Washington McLean

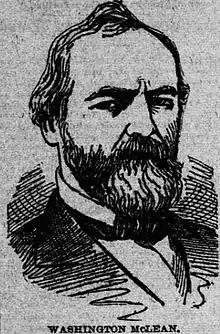

Washington McLean (May 1816 – December 8, 1890) was an American businessman of Scottish ancestry best known as the owner of the "Cincinnati Enquirer" newspaper. Born in Cincinnati, Ohio, in 1848 Washington McLean and his brother S.B.W. McLean acquired a share position in the Cincinnati Enquirer to be partners with editor James J. Faran. Washington McLean bought out Faran in the 1860s and in 1872 sold a half interest in the newspaper to his son.